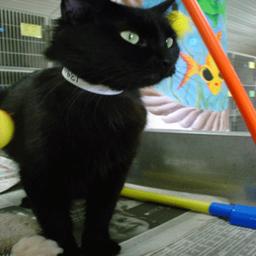
Animal: cats